Argentina–United States relations

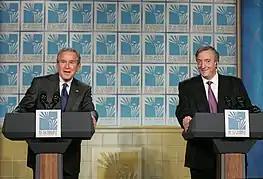
US President George W. Bush and Argentine President Nestor Kirchner during the 2005 Summit of the Americas, in Mar del Plata, Argentina

In 1977 and 1978, the United States sold more than $120,000,000 in spare military parts to Argentina, and in 1977, the Department of Defense granted $700,000 to train 217 Argentine military officers. By the mid-1970s, when détente with the Soviets softened anti-communism and President Jimmy Carter highlighted issues of human rights, US activists escalated their attacks and in 1978 secured a congressional cutoff of all US arms transfers to Argentina. Argentina then turned largely to Israel for weapons sales.